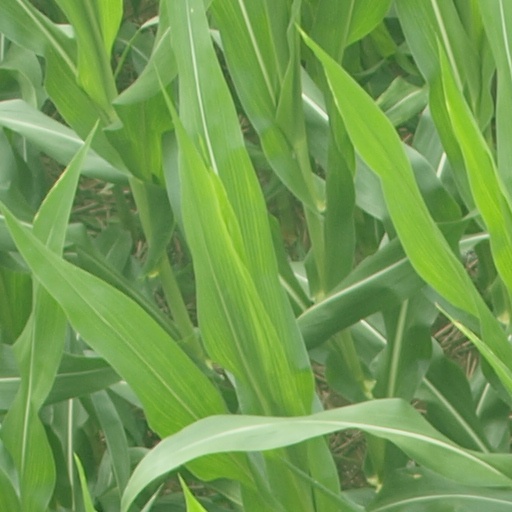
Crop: maize; corn